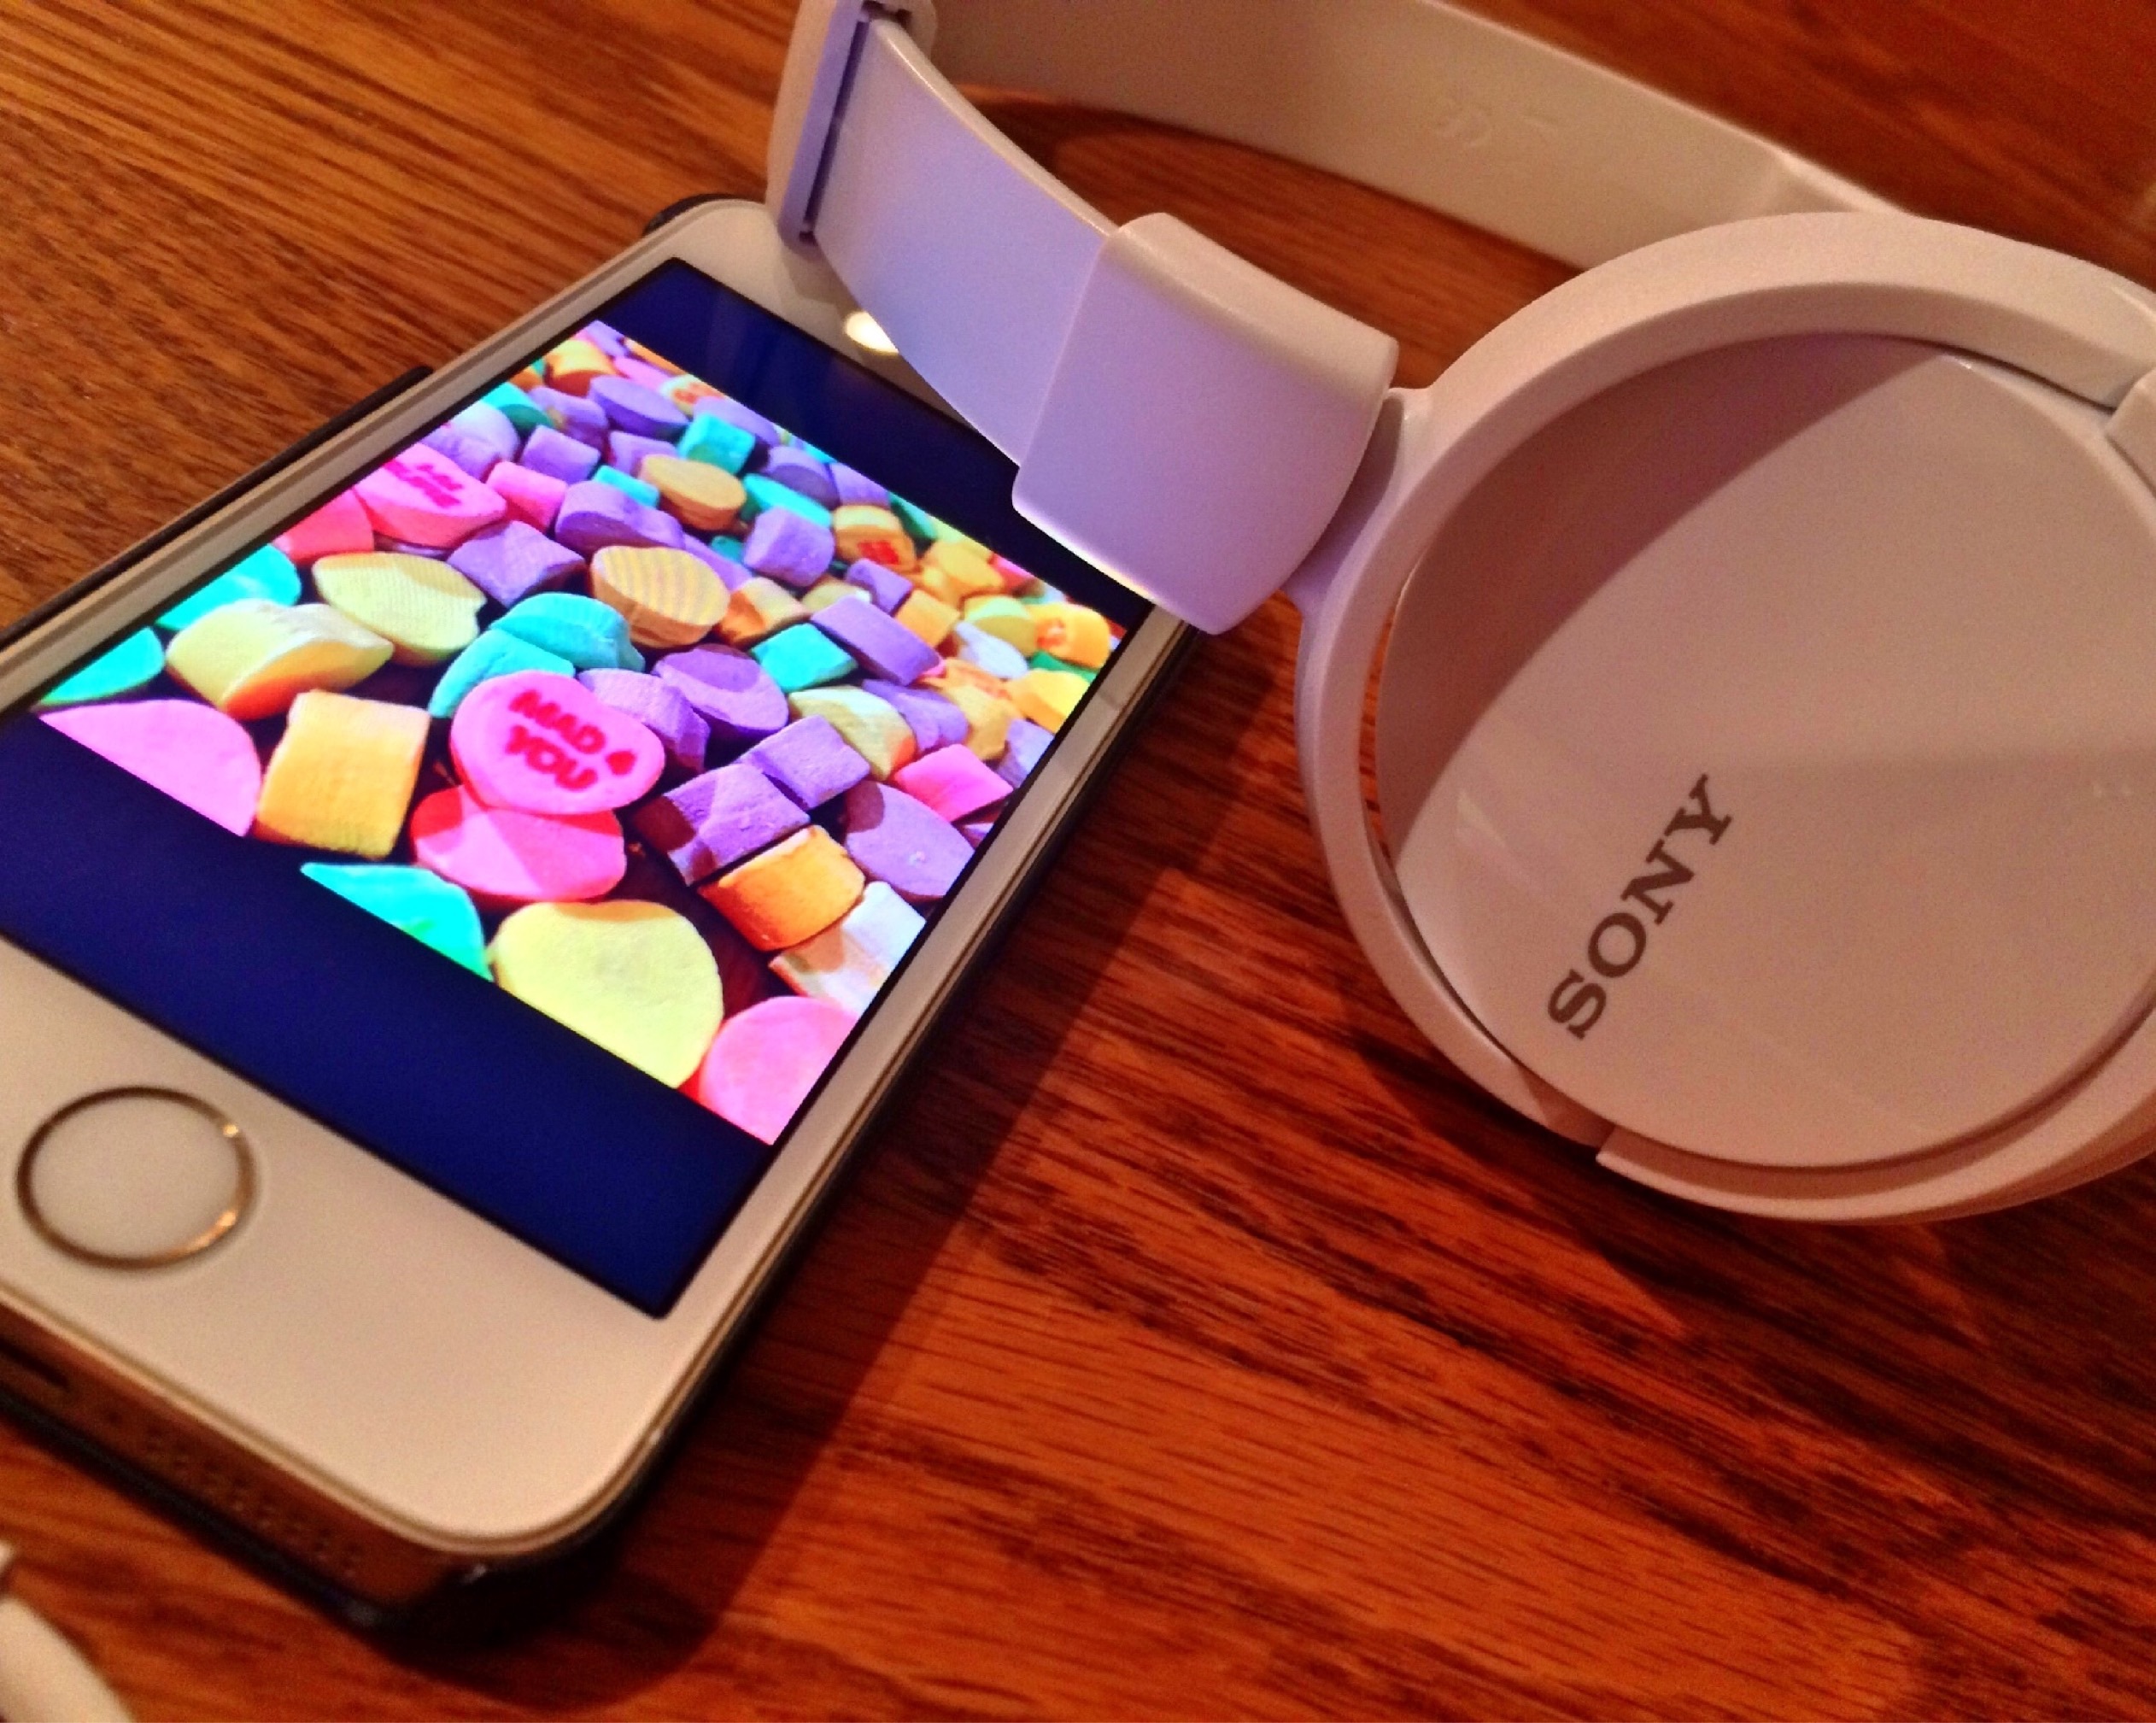
iphone, love, food, color, romance, gadget, pink, dessert, human body, headphones, eye, organ, shape, valentine's, candy hearts, heart songs